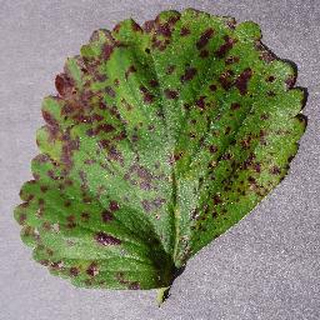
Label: strawberry_leaf_scorch